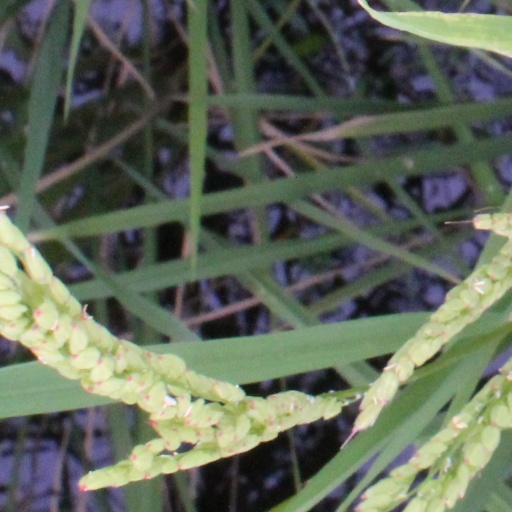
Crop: rice